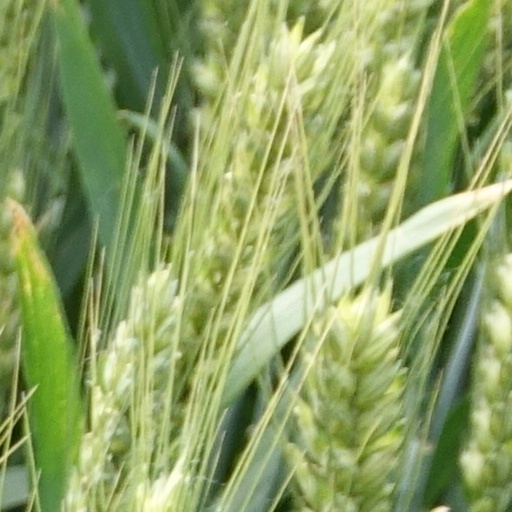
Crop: wheat